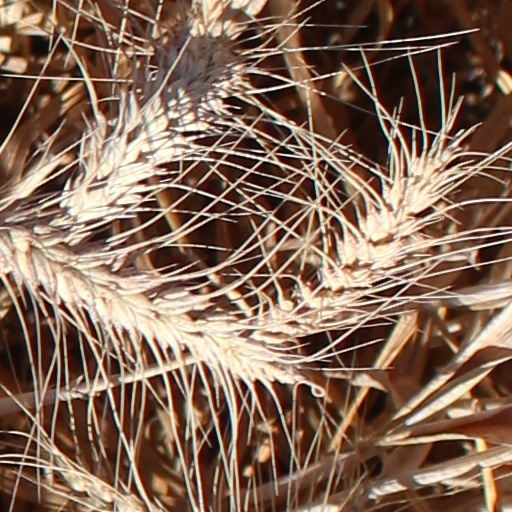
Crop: wheat